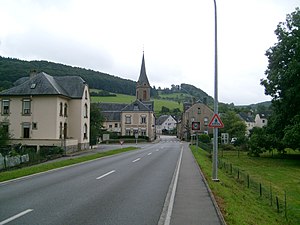
Bettendorf / Galleri
Bettendorf er en kommune og et byområde i Luxembourg. Kommunen, som har et areal på 23,24 km², ligger i kantonen Diekirch i distriktet Diekirch. I 2005 havde kommunen 2.384 indbyggere.